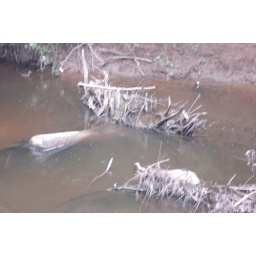
old trees in the water